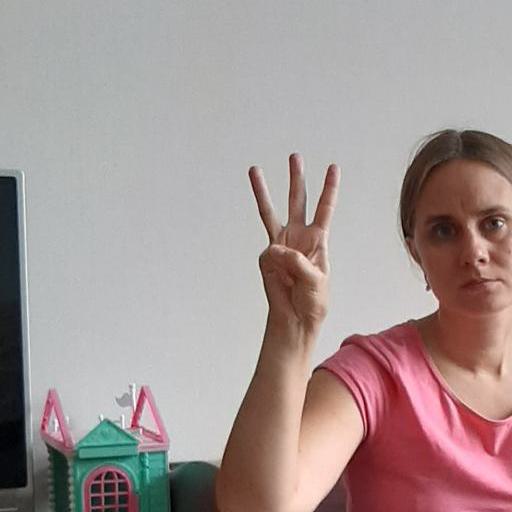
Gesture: three